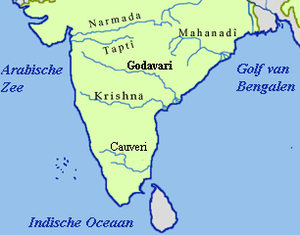
Godavari
Godavaris løb i Indien
Godavari er en stor flod i det centrale Indien. Floden er ca. 1.450 km lang og har sit udspring ved Trimbakeshwar, tæt på Nasik og Mumbai i Maharashtra ca. 380 km fra det Arabiske Hav. Den flyder mod sydøst gennem det centrale Indien gennem Andhra Pradesh og flyder ud i Den Bengalske Bugt. Ved Dowlaiswaram ca. 10 km nede ad strømmen fra Rajahmundry og ca. 80 km fra kysten deler floden sig i to arme kaldet Gautami og Vasista og danner derved et frugtbart floddelta.